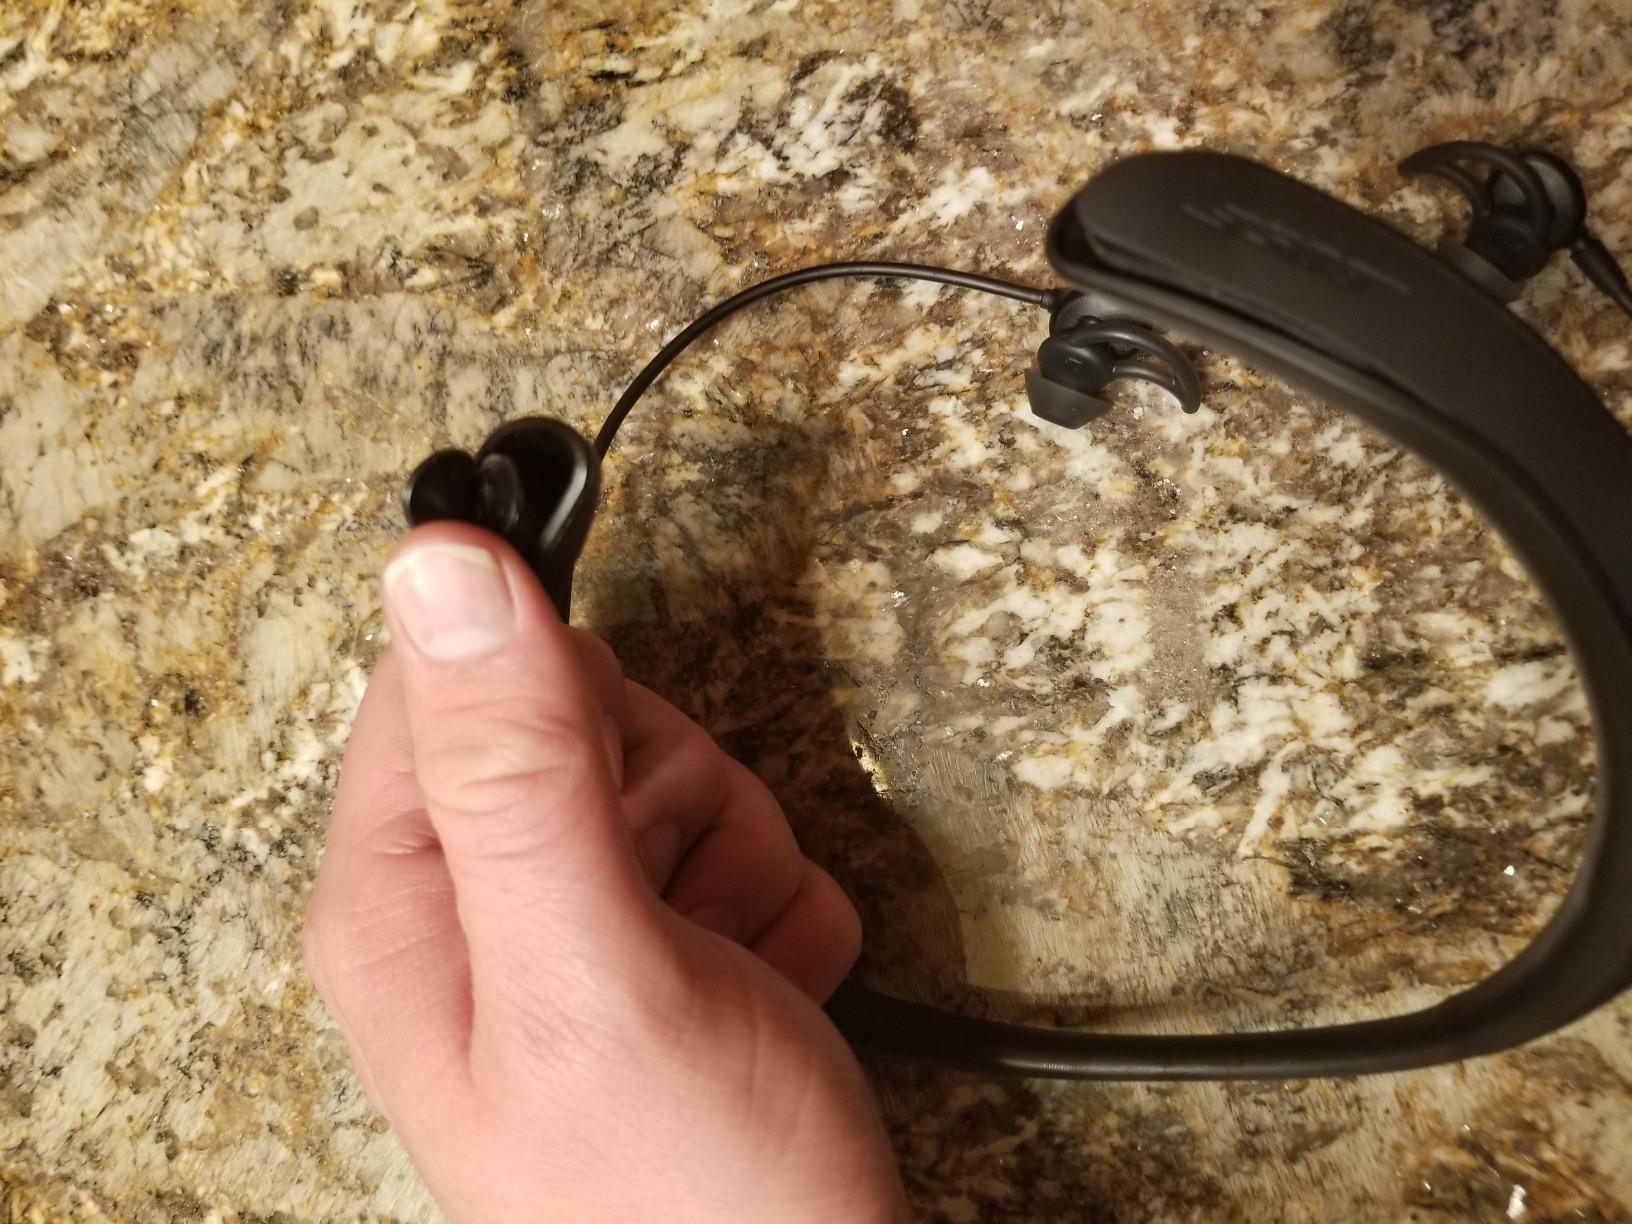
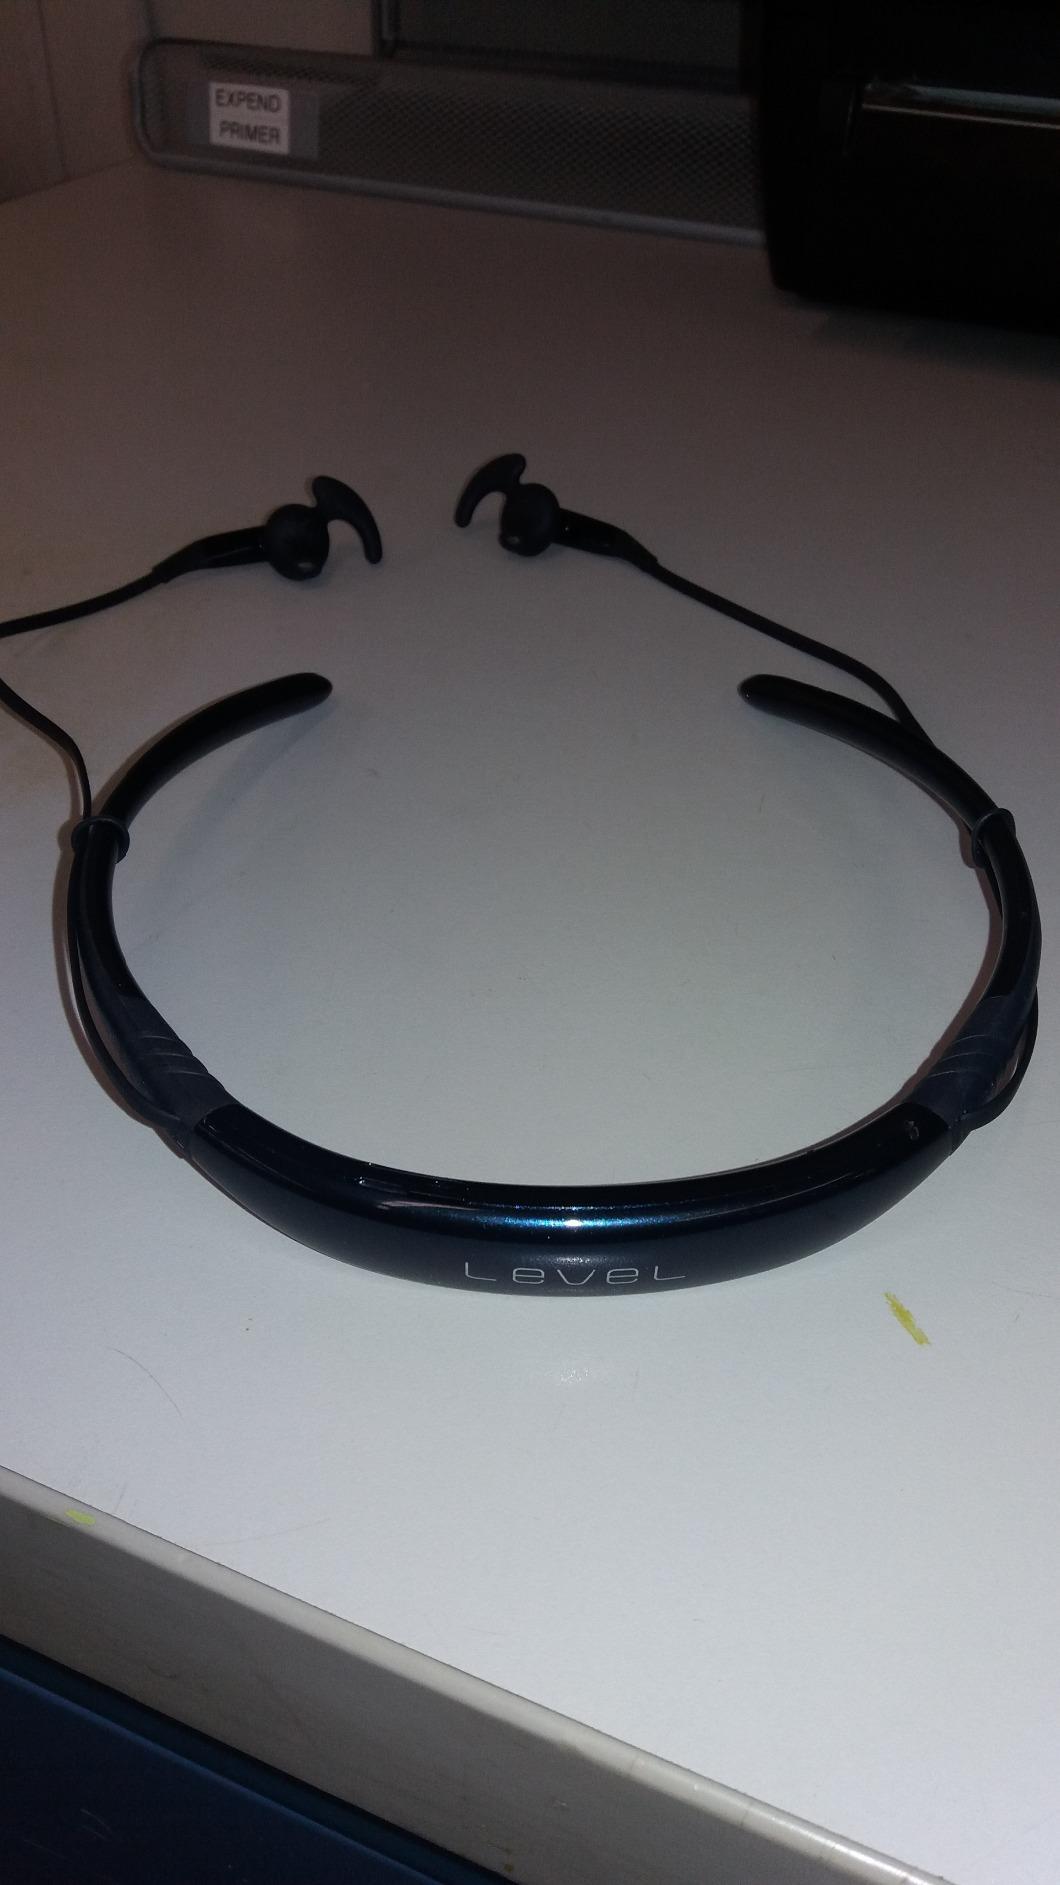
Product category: headphones
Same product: no